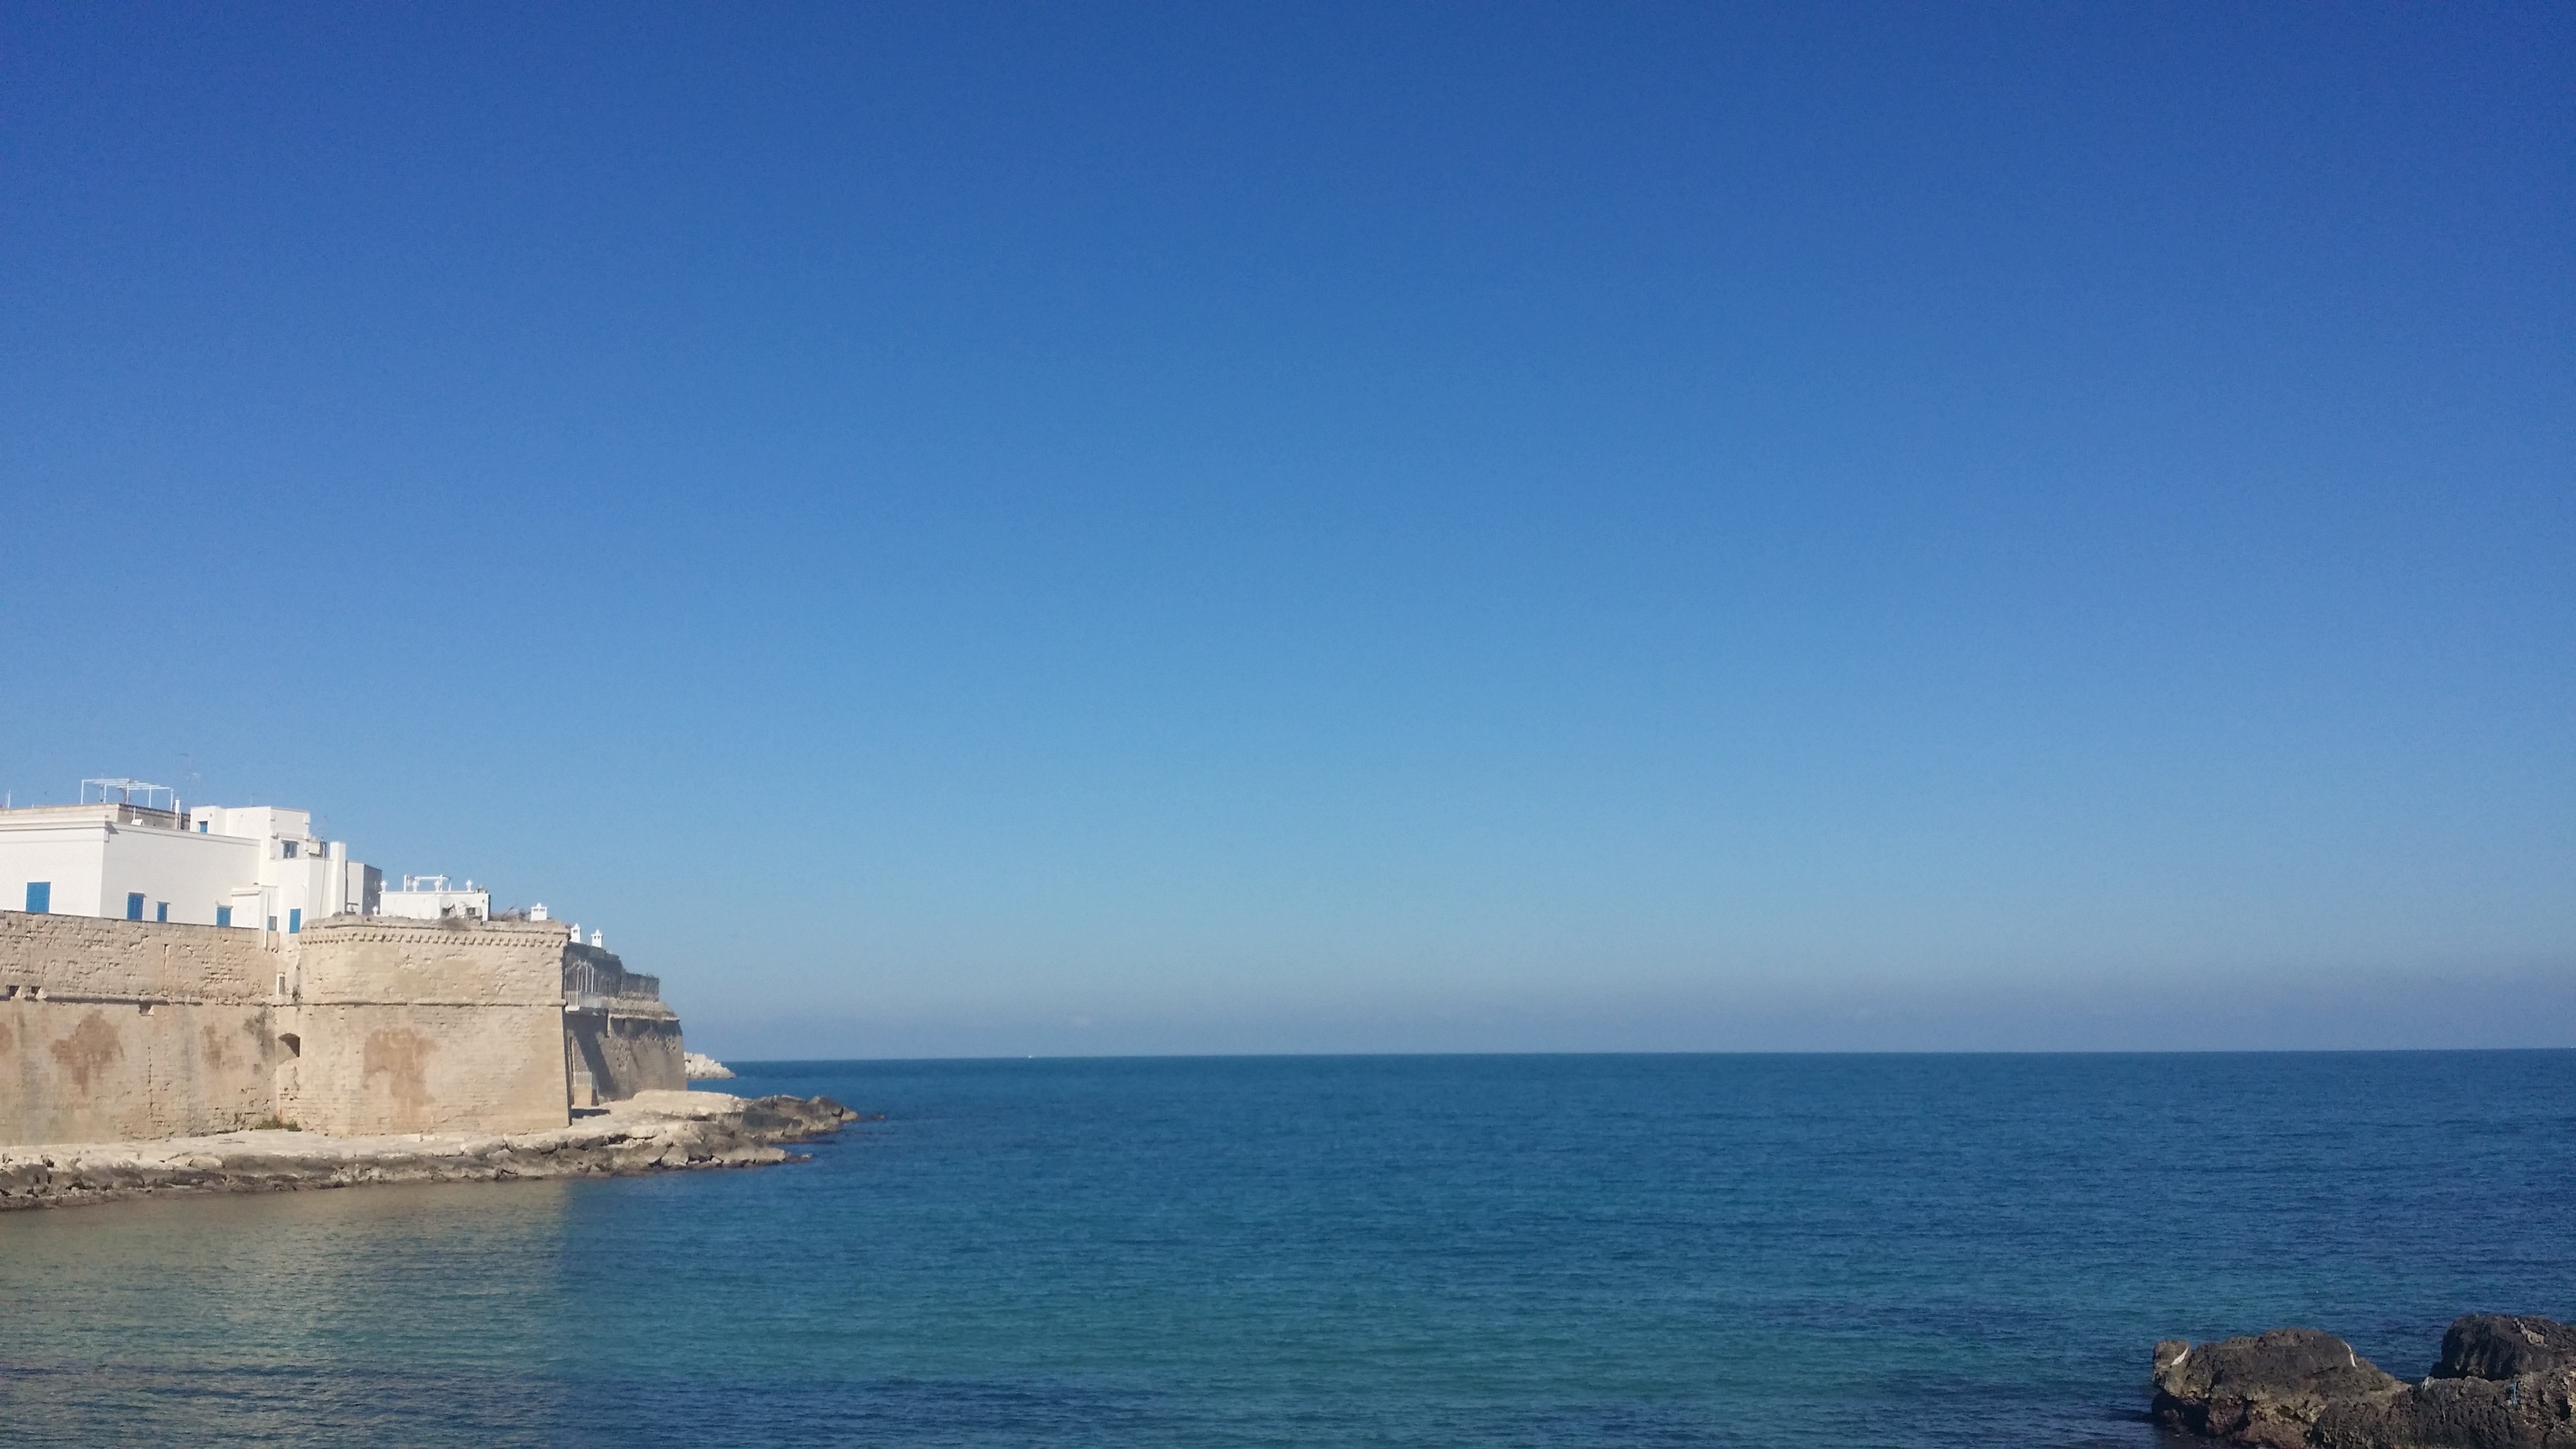
beach, landscape, sea, coast, water, nature, ocean, horizon, sky, shore, vacation, cliff, vehicle, tower, peace, calm, bay, blue, terrain, porto, cape, islet, puglia, monopoli